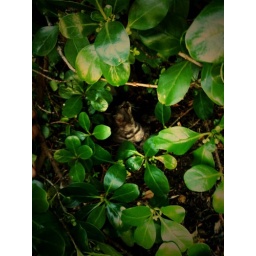
tiger in the tree